Indiana gas boom

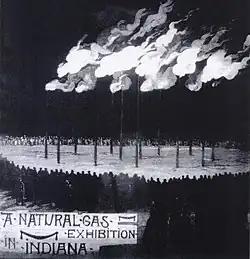
A flambeaux display in Indiana, with multiple large flames

The gas discovery stimulated the development of industry in East Central Indiana. The Ball Corporation, a manufacturer of glass canning jars, relocated from Buffalo to Muncie, attracted by land and monetary incentives offered by local leaders, as well as easy access to cheap fuel for their production lines. Other manufacturers also moved into the area, including the Kokomo Rubber Company; Hemmingray Bottle and Insulating Glass Company; and Maring, Hart, and Company.